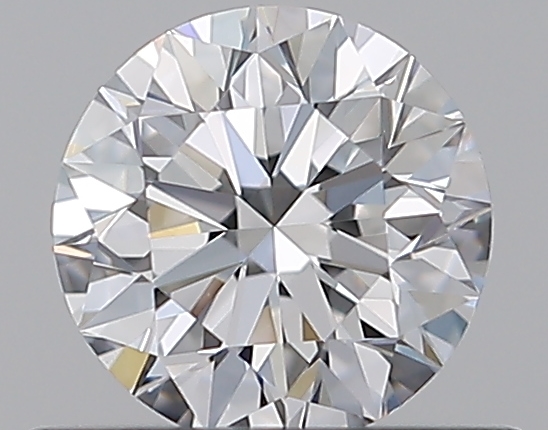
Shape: round
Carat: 0.55
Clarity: VVS1
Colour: D
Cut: EX
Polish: EX
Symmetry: EX
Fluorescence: M
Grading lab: GIA
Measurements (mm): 5.19 x 5.23 x 3.25